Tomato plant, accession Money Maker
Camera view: tilt-top (135 deg); turntable rotation: 60 degrees
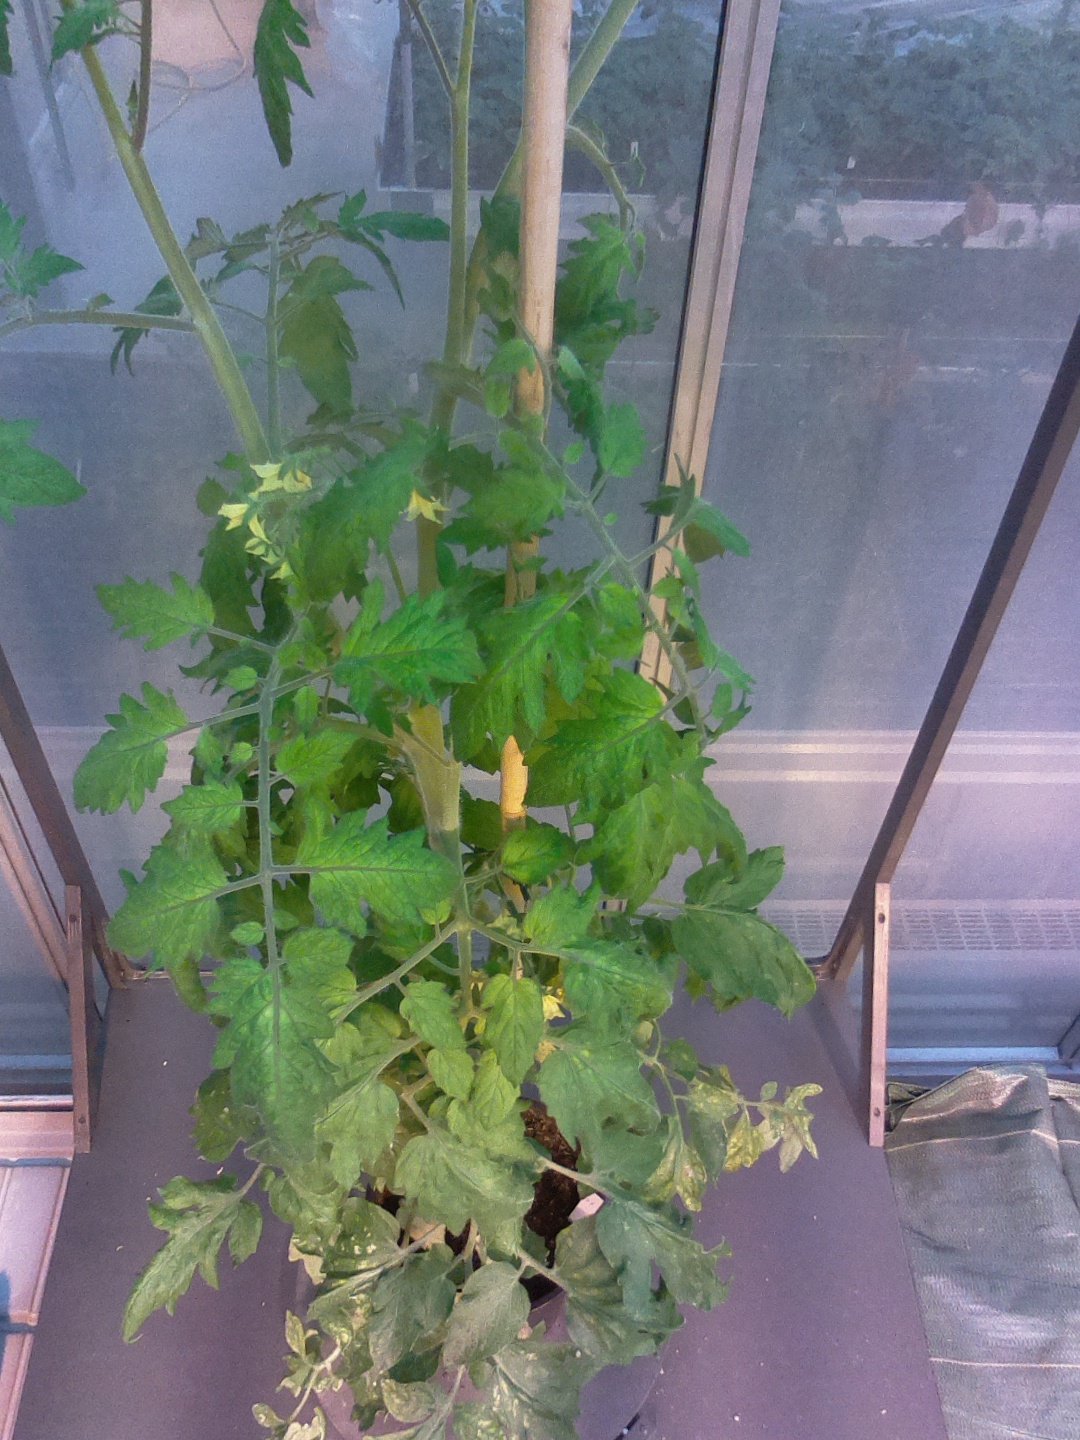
BBCH growth stage 70: Fruits at the main stem or branches visibles